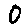
Label: 0